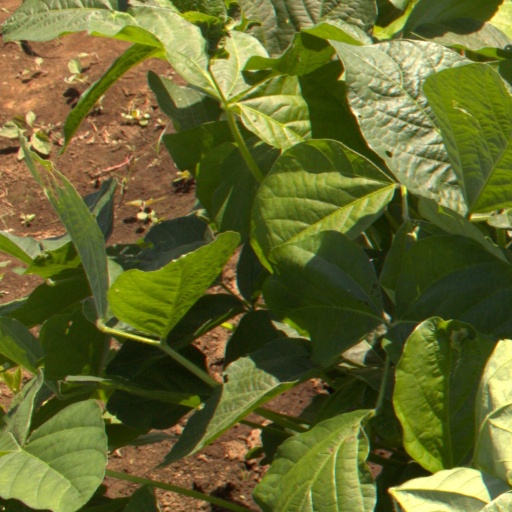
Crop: soybean